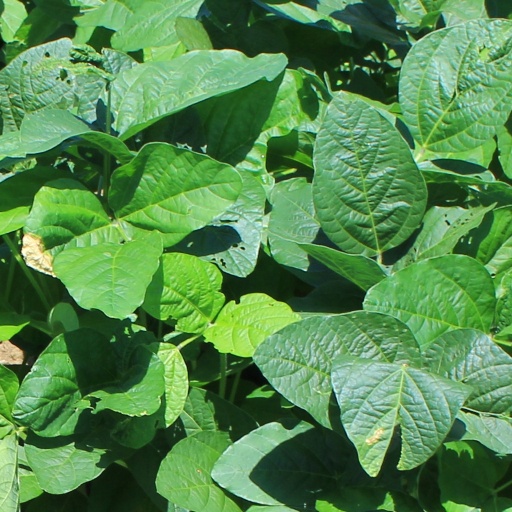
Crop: soybean